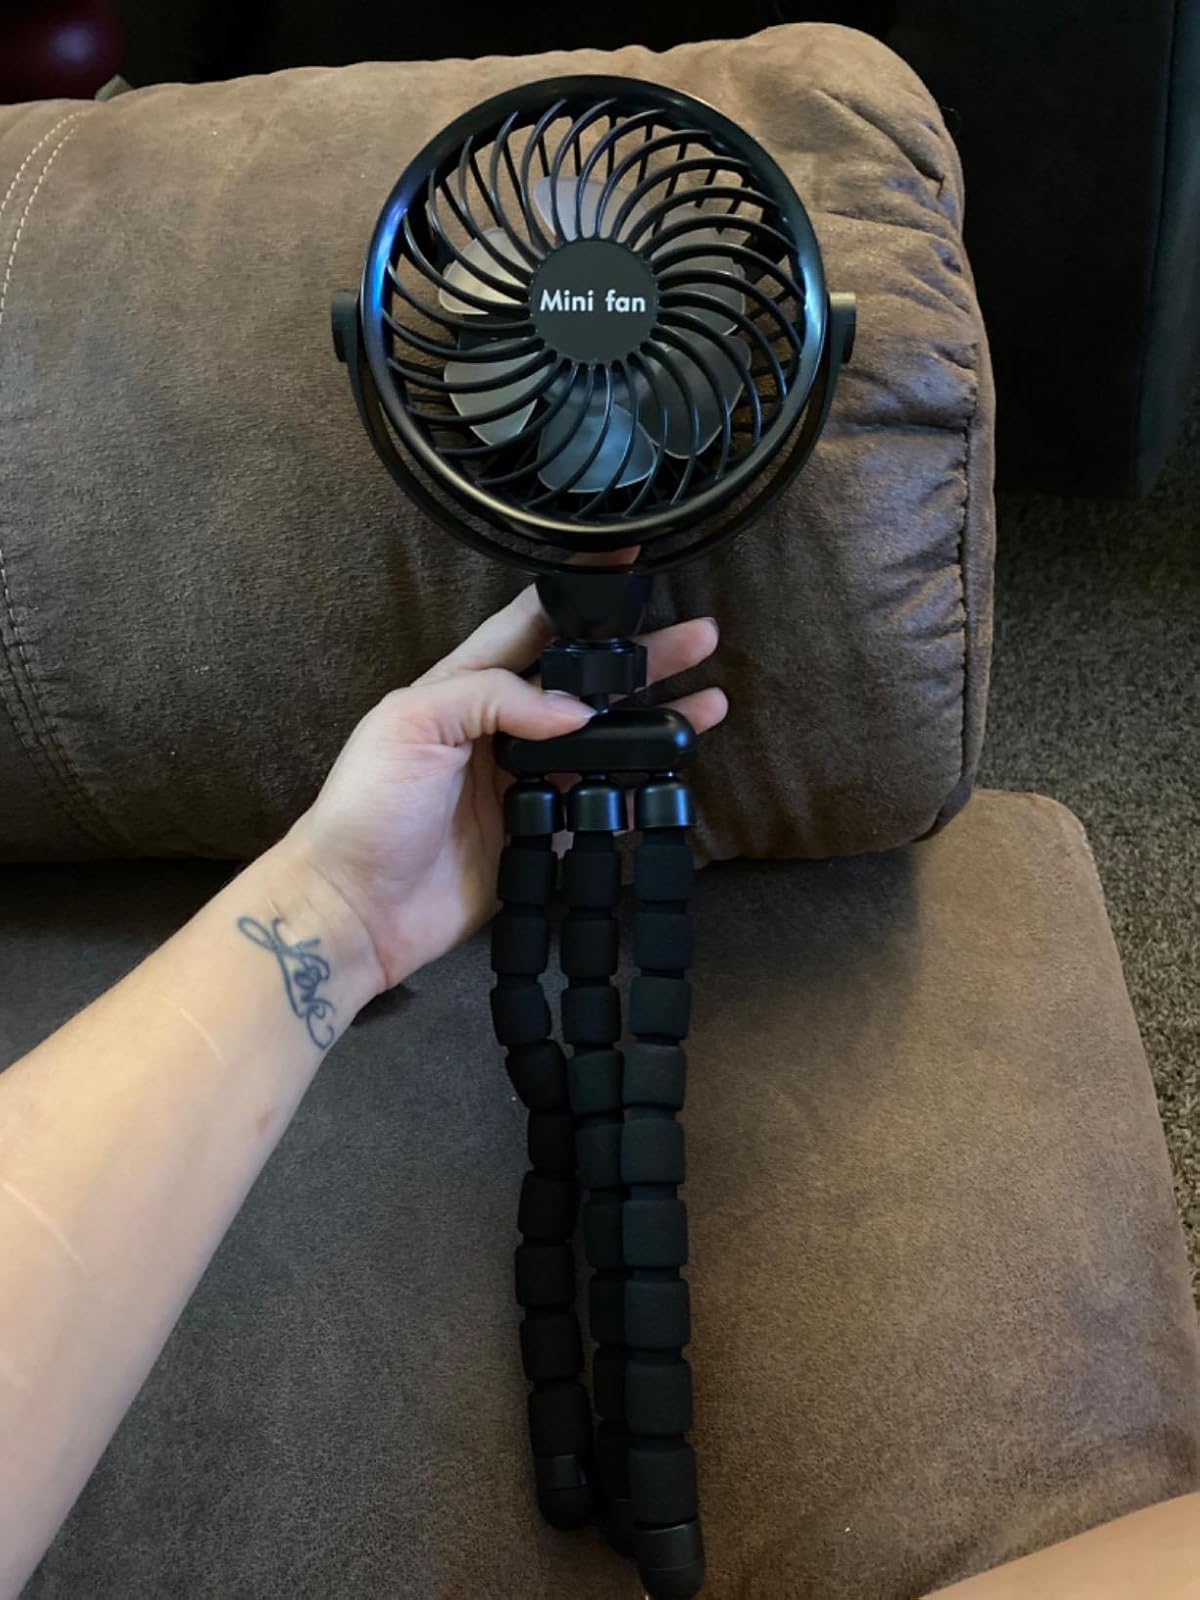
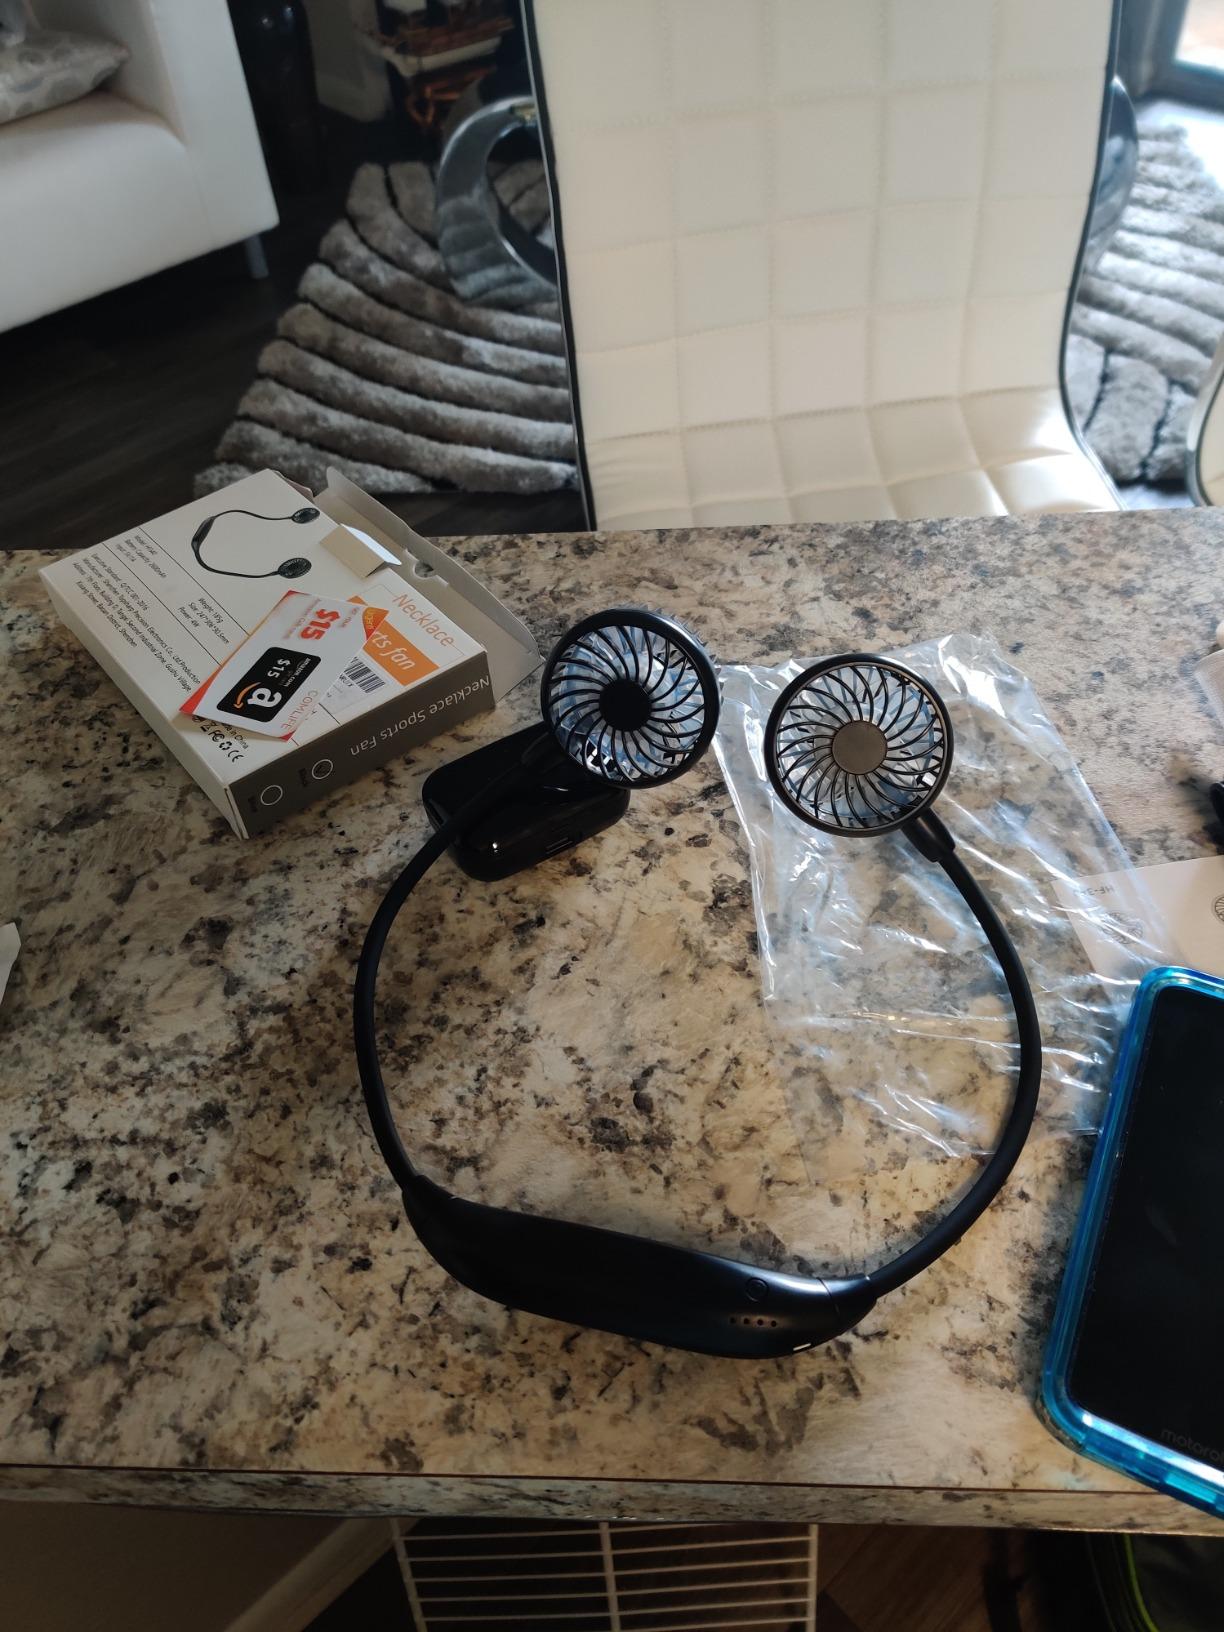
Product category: fan
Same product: no